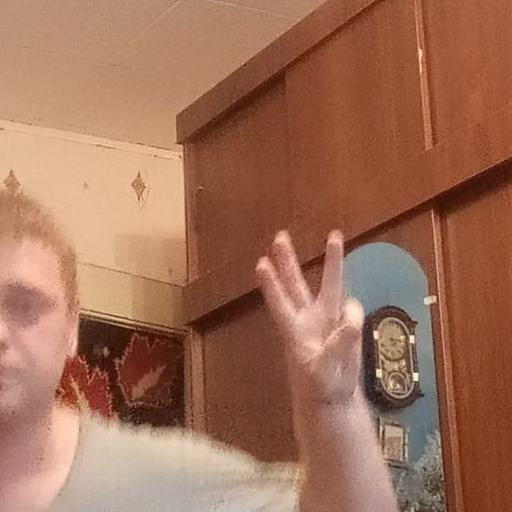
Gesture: three